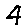
Label: 4